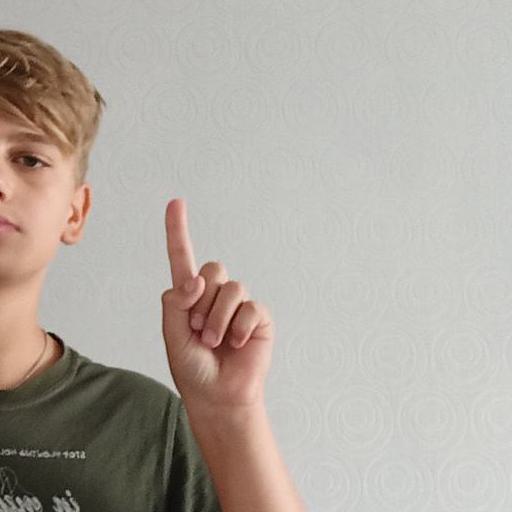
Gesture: one